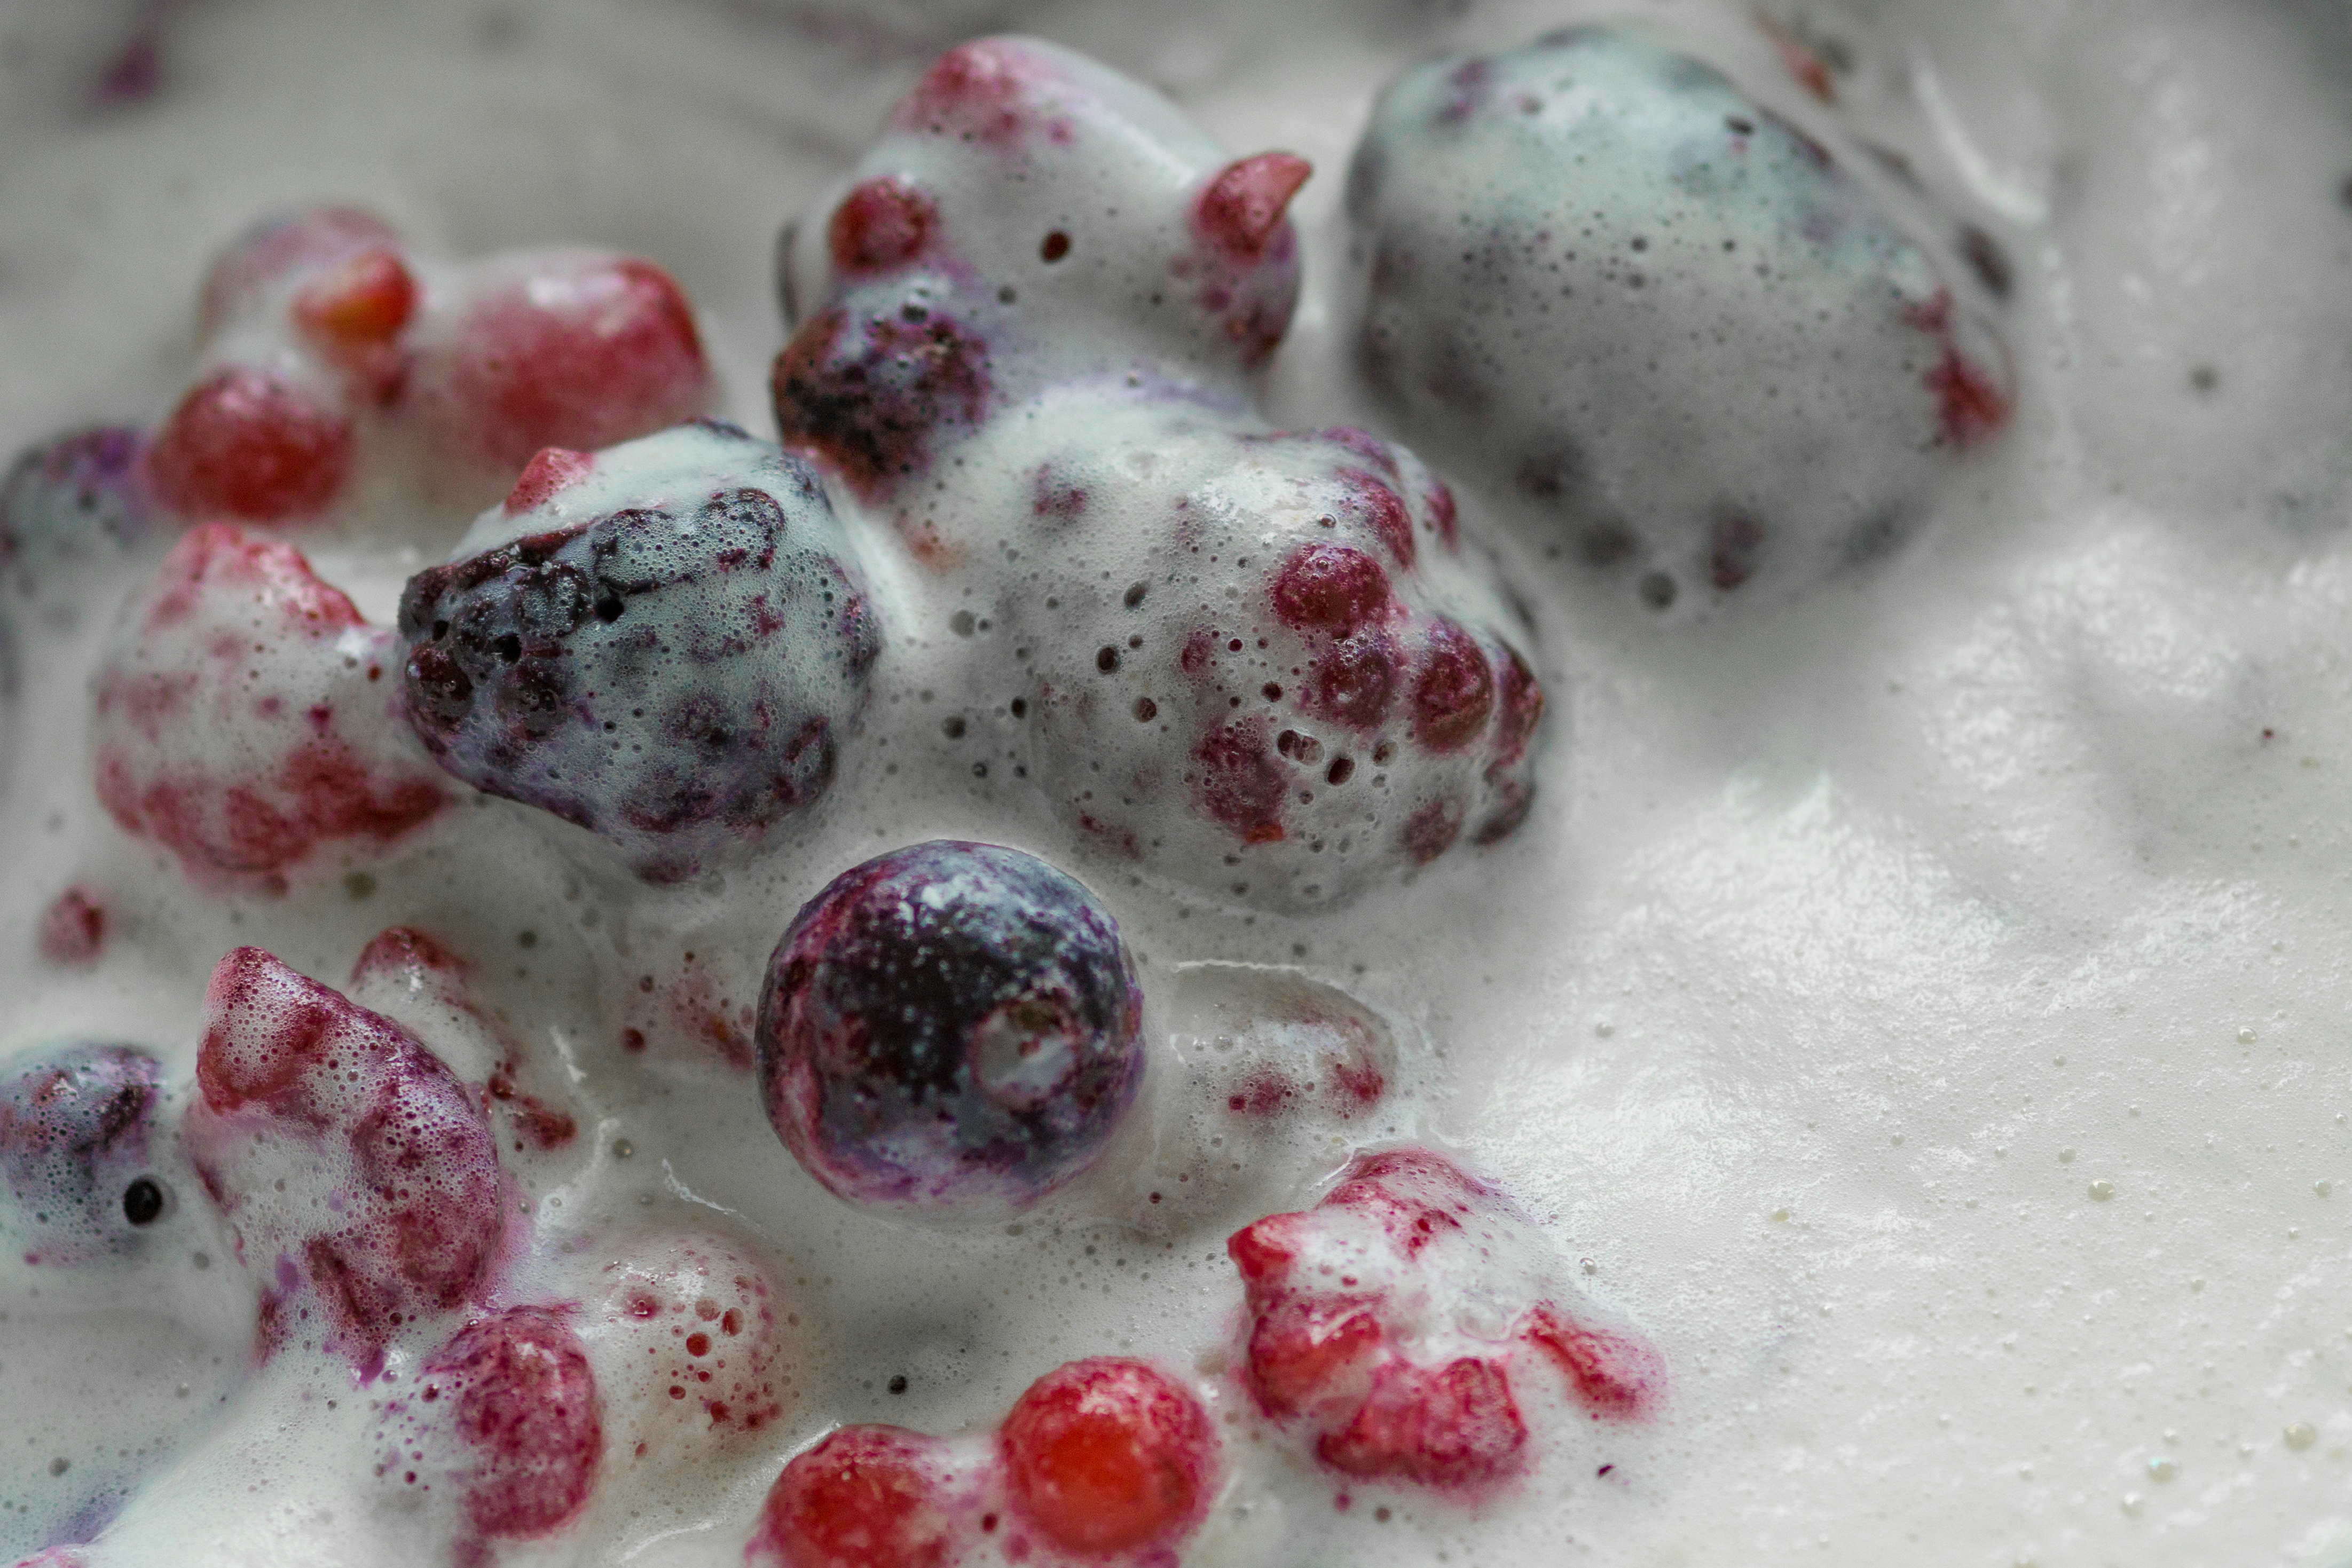
snow, plant, fruit, berry, food, produce, breakfast, dessert, cream, close up, berries, raspberries, fruits, strawberries, sweetness, frutti di bosco